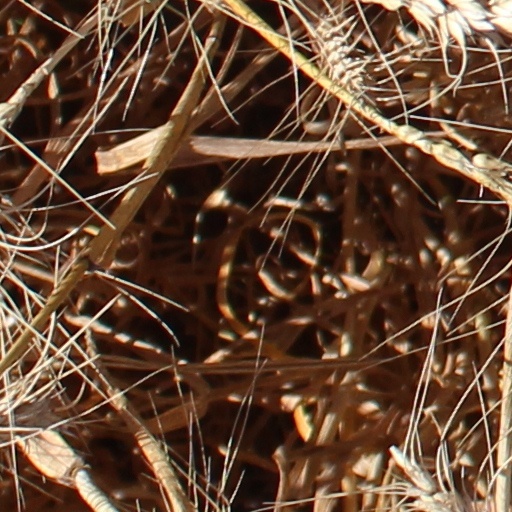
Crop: wheat